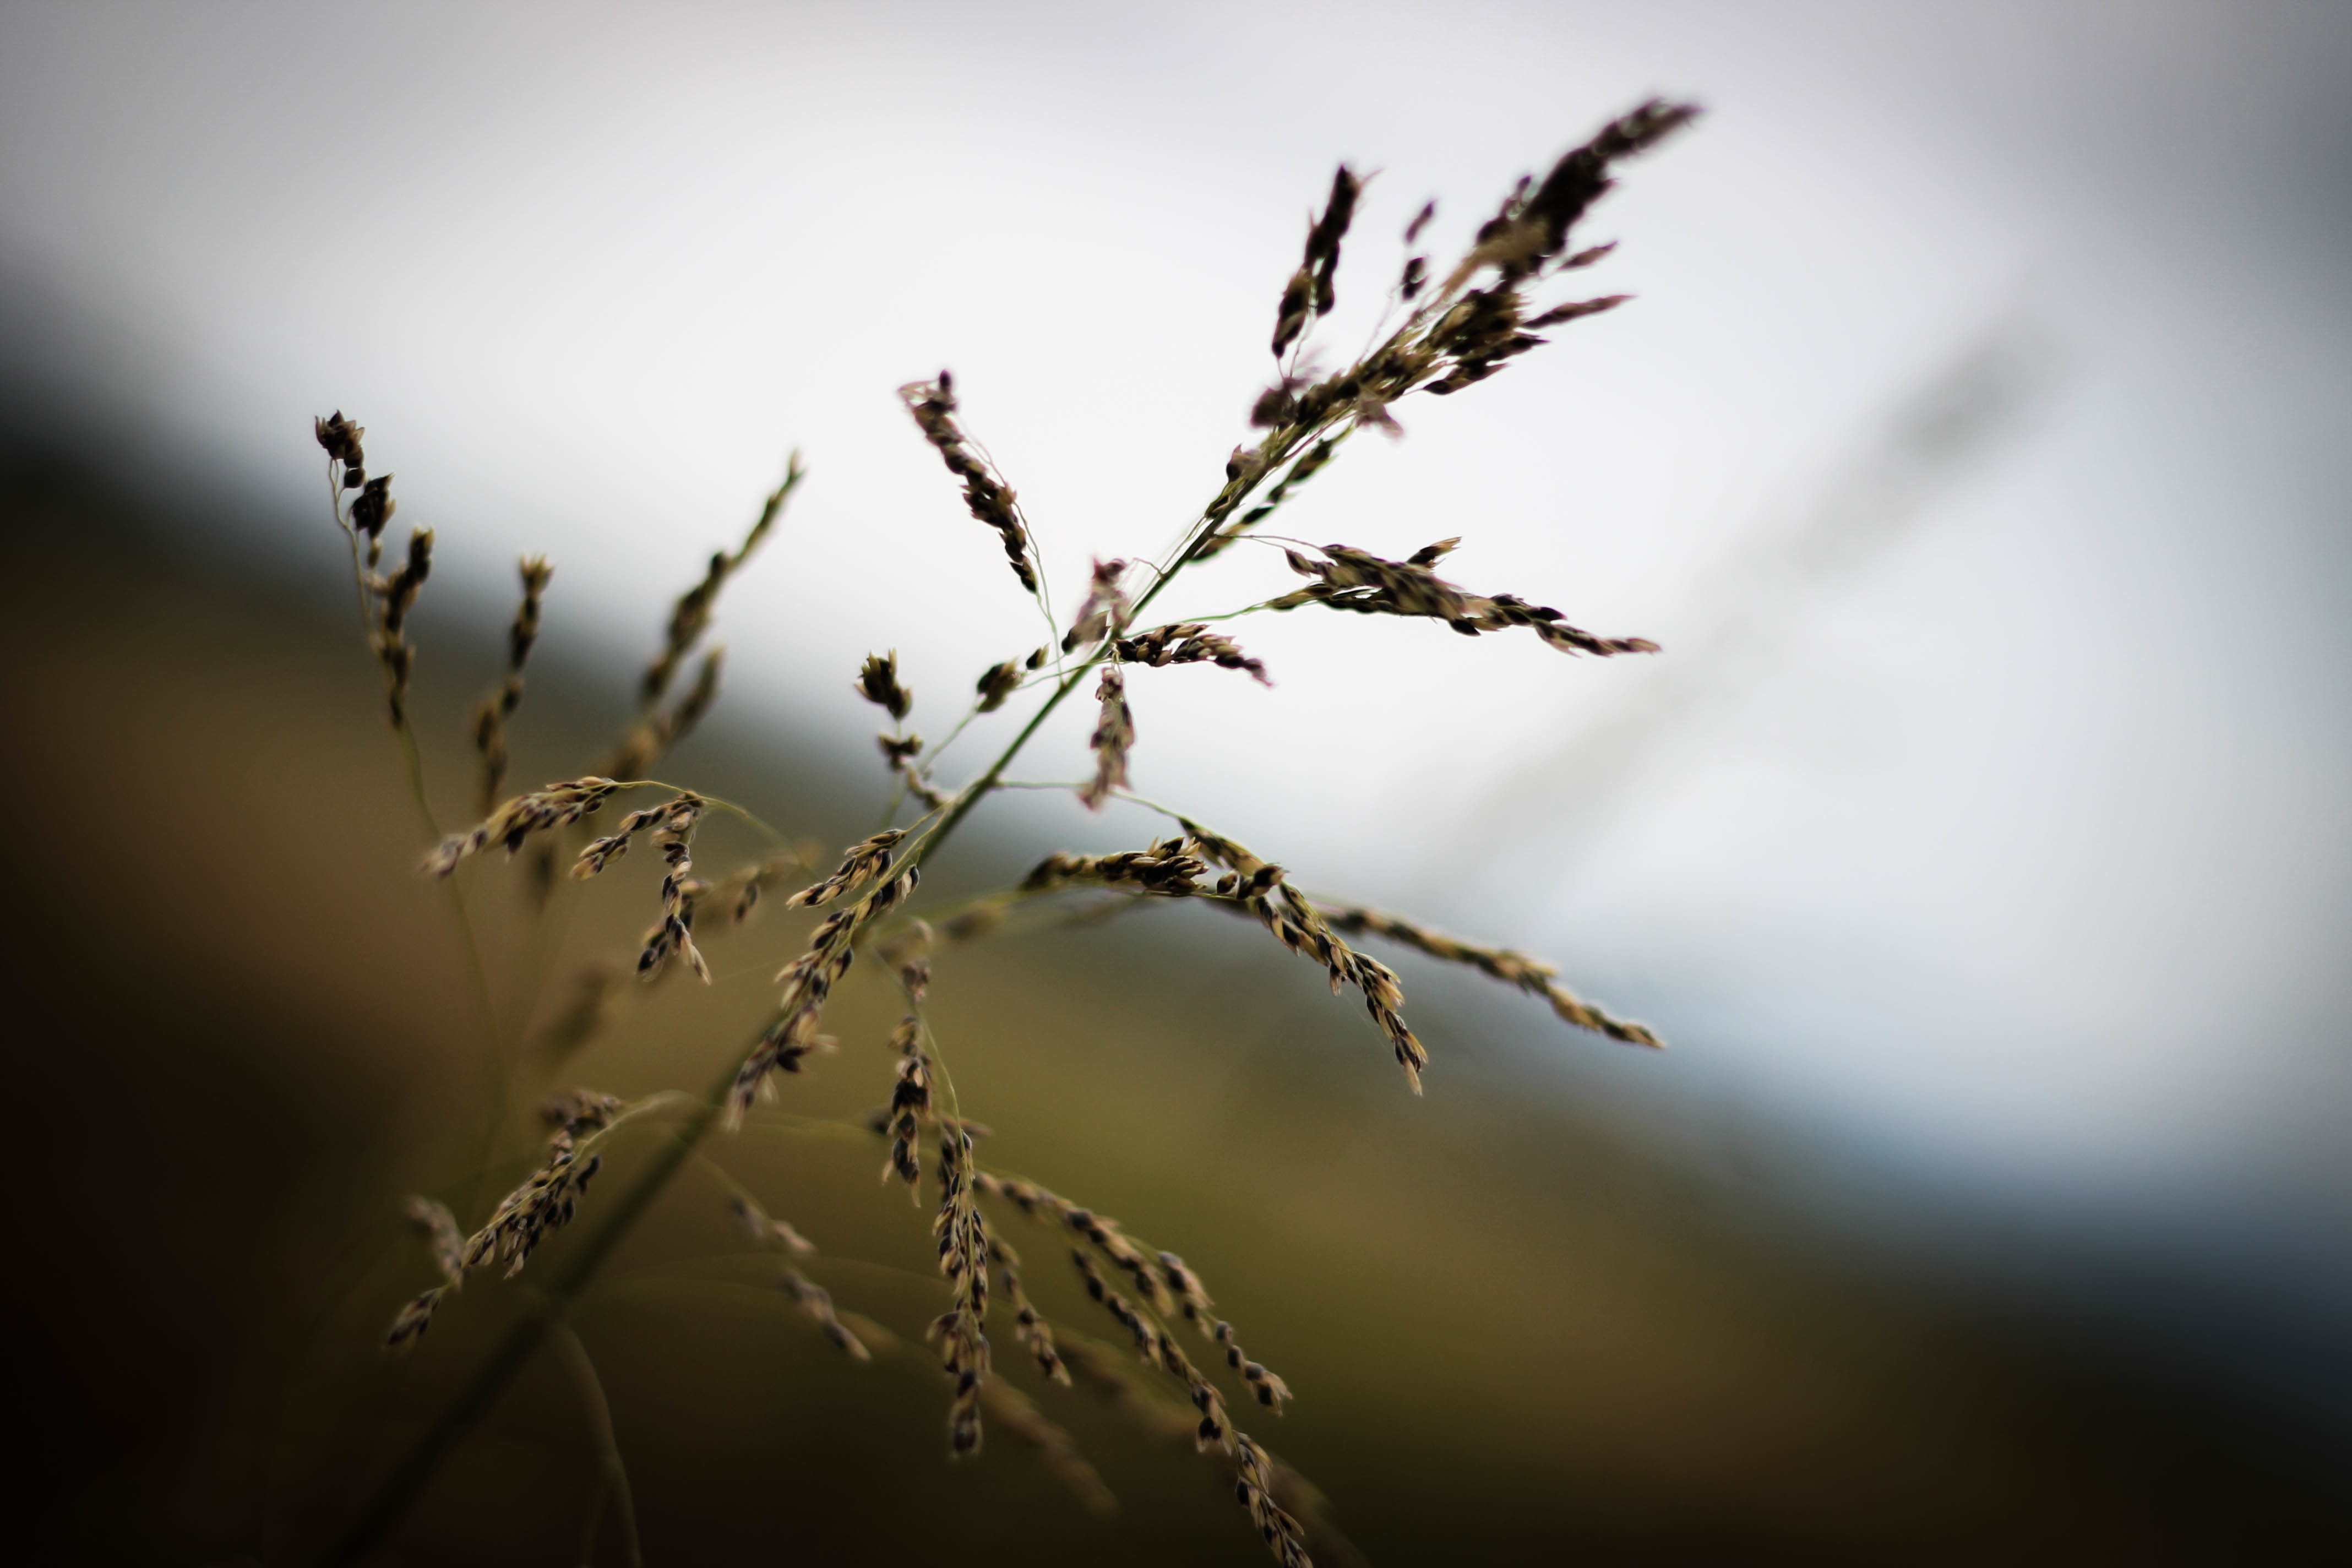
tree, nature, grass, branch, plant, photography, sunlight, morning, leaf, flower, frost, reflection, autumn, flora, season, twig, close up, moisture, macro photography, atmospheric phenomenon, grass family, plant stem